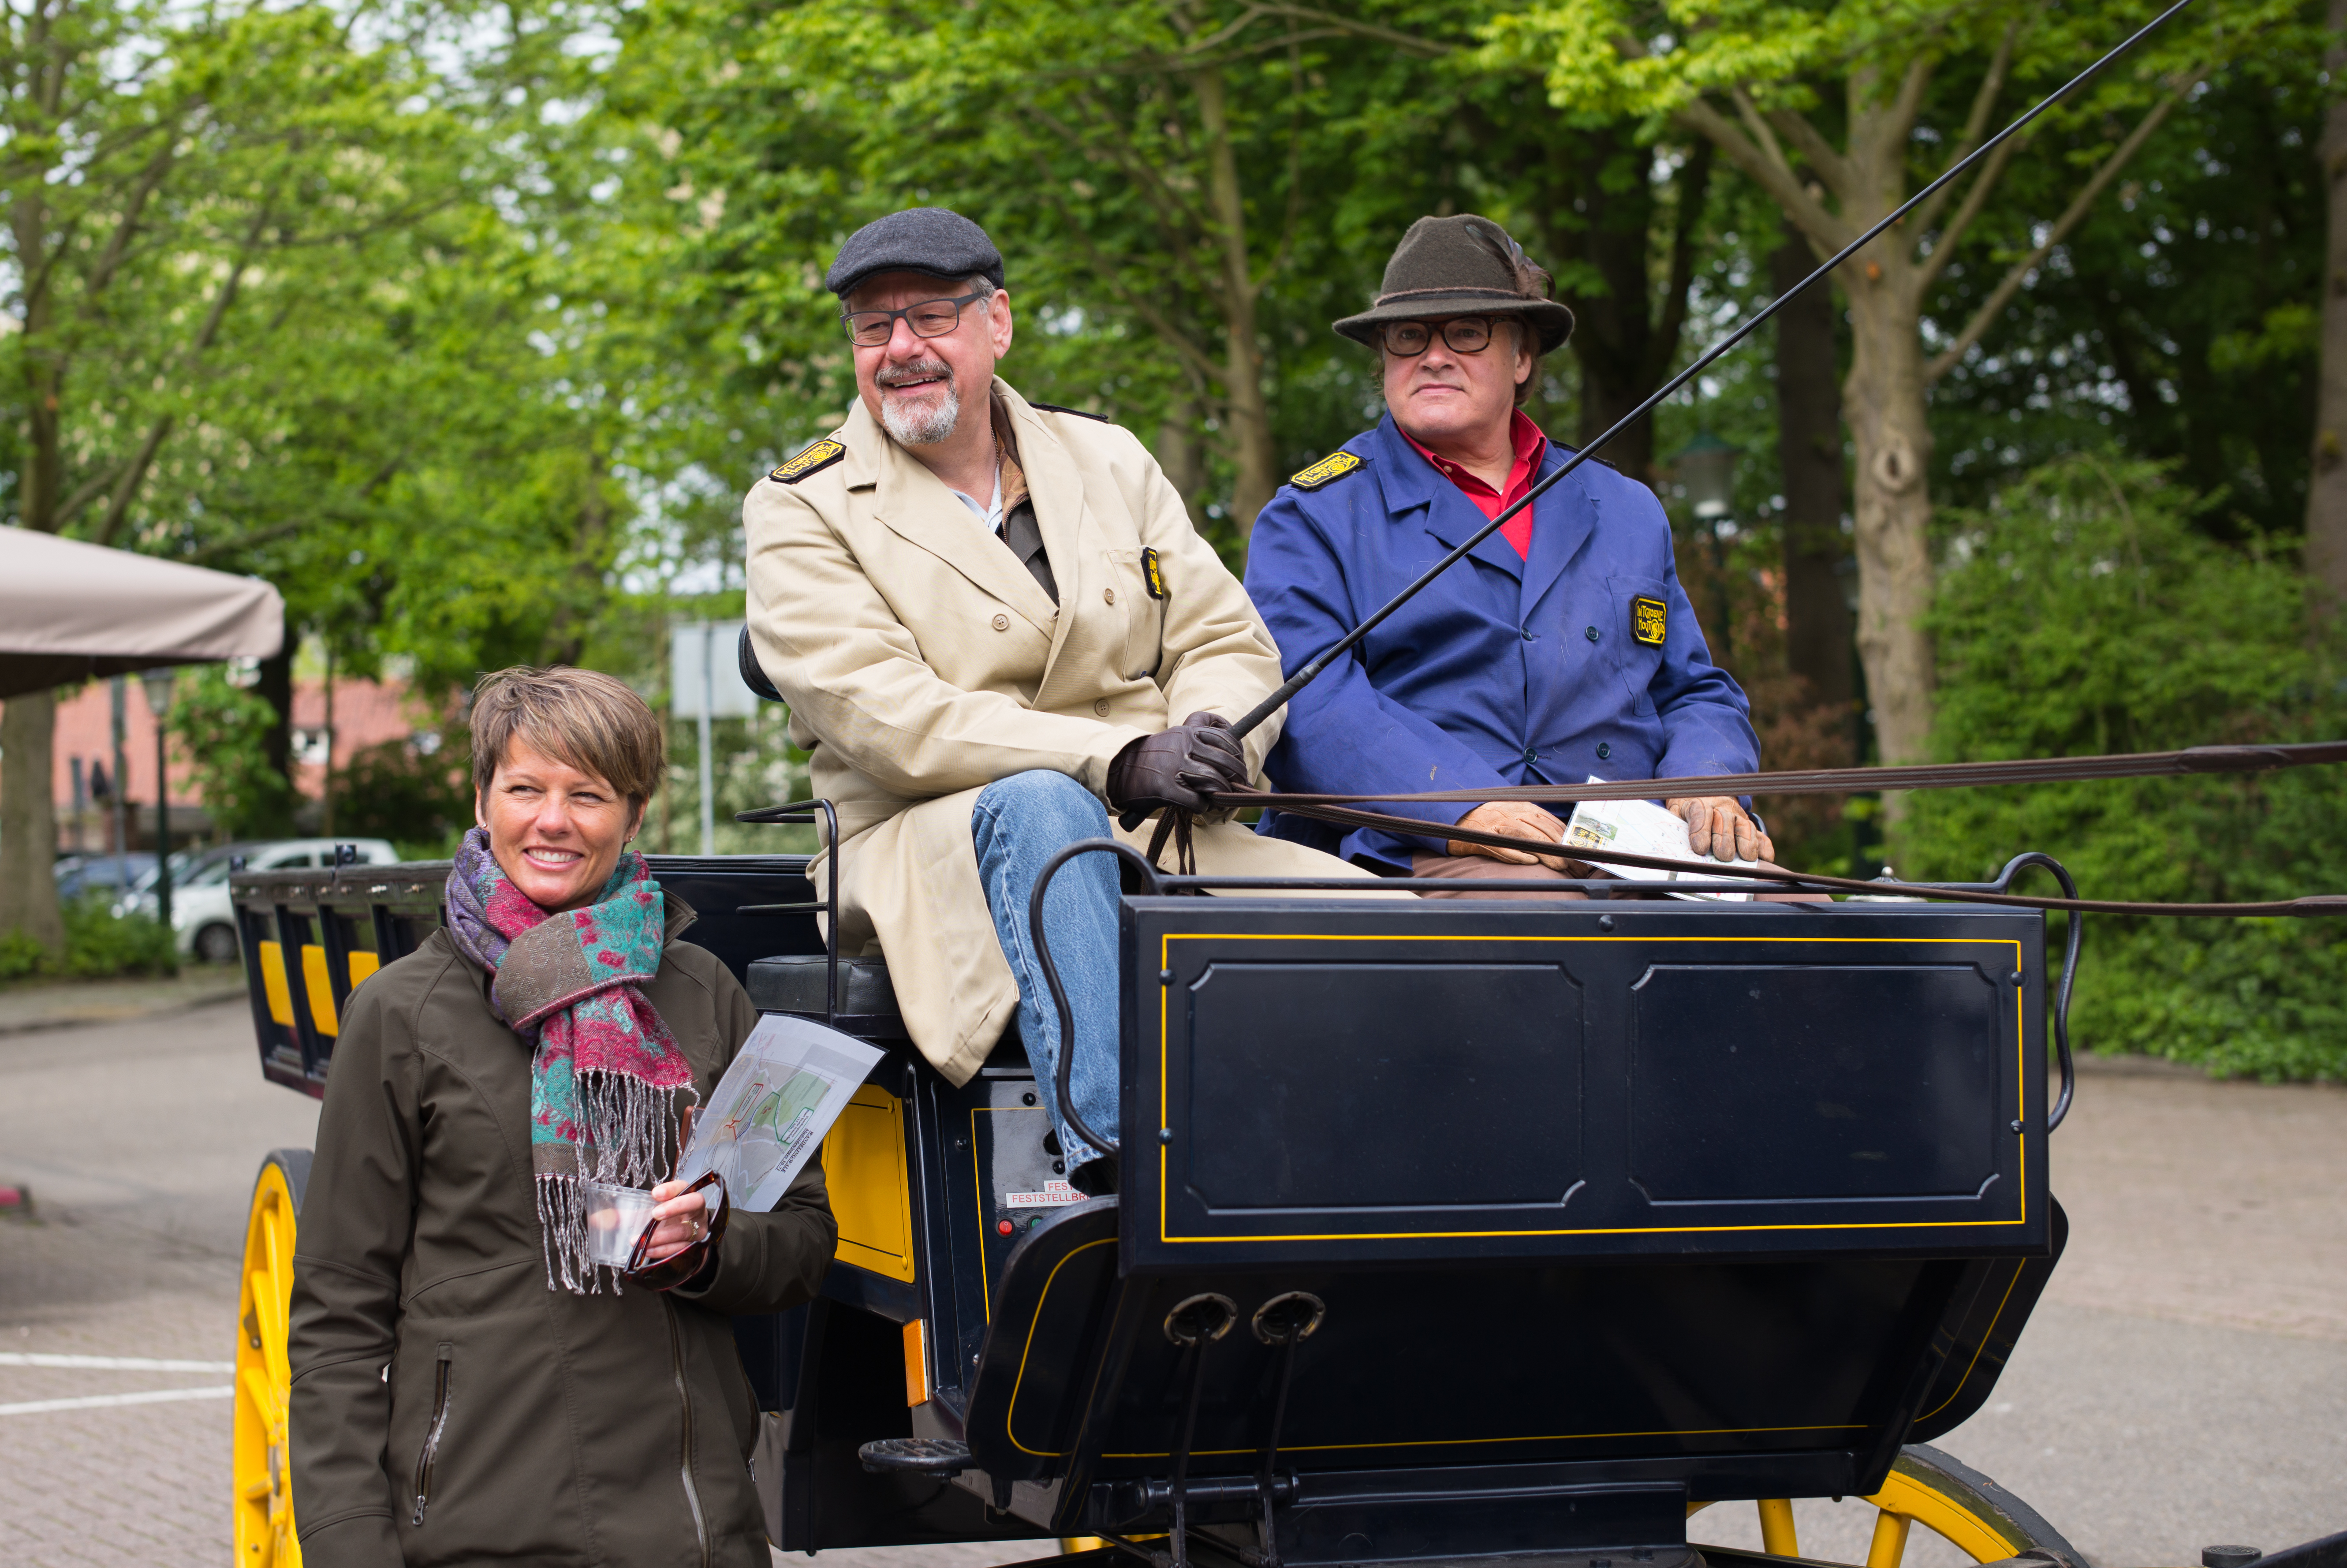
person, street, village, europe, spring, ride, outdoors, horses, outside, holland, netherlands, m, 50, carriage, leica, 240, summilux, wassenaar, coach, horsedrawn, coachman, coachmen, rijksdorp, police officer